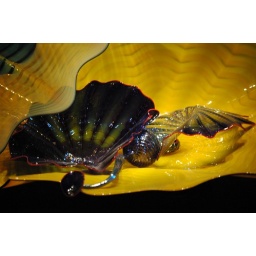
Blown glass inspired by the ocean